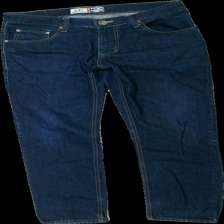
View: front
Type: Jeans
Category: Men
Brand: Not in the list
Brand text on label: 673
Colors: Blue
Material: 100% cotton
Cut: Regular
Season: All
Trend: Denim
Damage location: middle left
Damage 2 location: top left
Damage 3 location: top right
Price range: 50-100
Recommended usage: Reuse
Description: blå jeans